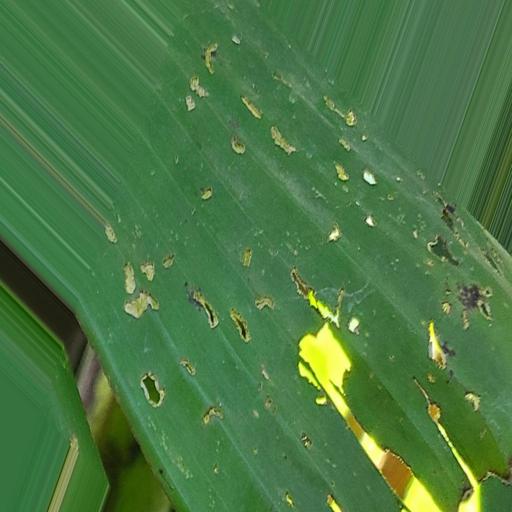
Label: insect_pest